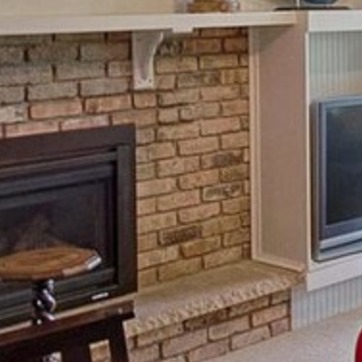
Material: brick